Cowardy Custard

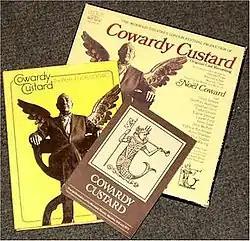
"Cowardy Custard" book and album with the same image of Coward. The programme has the Mermaid Theatre's standard cover.

Cowardy Custard is a musical revue and was one of the last Noël Coward shows staged during his life. It was devised by Gerard Frow, Alan Strachan and Wendy Toye. A book, also titled "Cowardy Custard", was published in connection with the revue, similarly celebrating the Coward image.